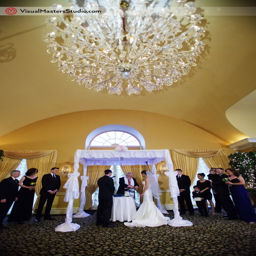
ceremony at the altar by person